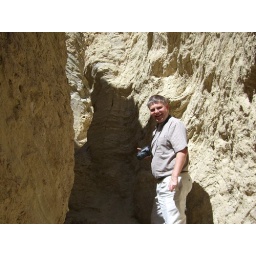
A small buth beutiful canyon near bad water